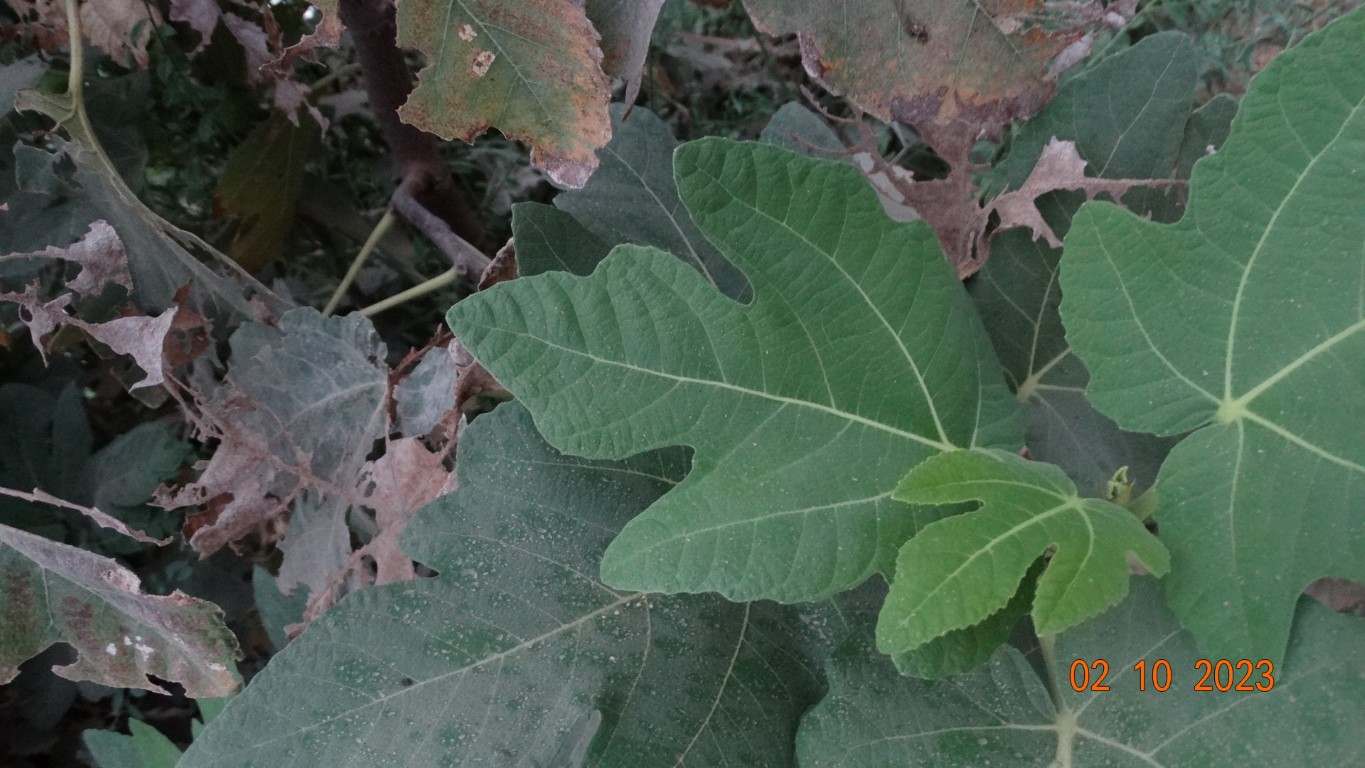
Label: healthy